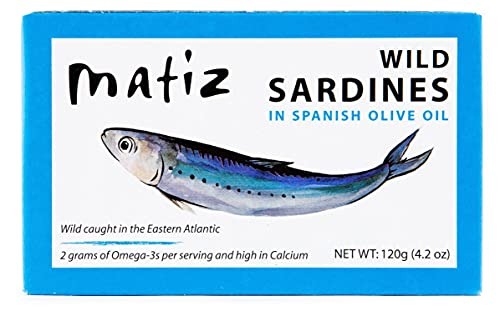
Item Name: Matiz Sardines in Olive Oil, 4.2 Ounce Can (Pack of 25) Spanish Gourmet Wild Caught Natural Fish for Tapas, Snacks, or Meals, Protein Rich, Sealed Freshness
Bullet Point 1: Wild-Caught Natural Sardines – Sustainably harvested off the coast of Spain and packed in high-quality olive oil our sardine fillets offer rich, natural bold flavors.
Bullet Point 2: Exceptional Taste and Texture – A more authentic canned sardines experience our small fish have the skin on and bone in to create a more enjoyable meal or snack.
Bullet Point 3: Versatile Meal Addition – Enjoy them fresh out of the can or add them to tapas, tossed veggies, pasta, or with a touch of lemon to create an original flavor blend.
Bullet Point 4: Protein-Rich Snack – These wild caught sardines are packed with proteins, vitamins, Omega 3 fish oils, and other essential ingredients that support your daily diet.
Bullet Point 5: Gluten Free and Non-GMO – Backed by purity and freshness you can trust, we carefully pack each can to ensure they arrive ready to eat and free of additives.
Product Description: Spain is a treasure-trove of delicious meals and unique flavors, but one of our most versatile and exciting additions are Matiz Sardines. Caught fresh off the coast of Galicia and hand-packed in premium Spanish olive oil, our small sardine fish make a wonderful addition to your favorite pastas, vegetable medleys, or other appetizers. In fact, they can be enjoyed as-is, added to French breads with sliced avocado and lemon, or smeared with a garlic aioli to create a truly unforgettable taste.<br><br> Smaller, Bite-Sized Sardines<br> Our sardines are smaller in size to create a fresher, more delicious taste but also to make them easier to add to breads, crackers, or other fun appetizers.<br> Authentic Texture and Taste<br> We’ve left the skin on and the bones in to create a more original Spanish flavoring in every bite and to ensure you’re getting the freshest sardines possible.<br> Sustainably Harvested Purity<br> Harvested off the coast of Galacia which is known for its exceptional seafoods, we maintain traditional methods of sourcing our sardines to help maintain the surrounding sea life and support local fisherman. We use artisan fishing methods and master cannery methods to retain the highest-quality ingredients with the moistest, most tender fish possible. <br> Made Fresh and Ready to Eat<br> Matiz sardines are carefully sourced and packed fresh and delicious so when they arrive at your doorstep, they’re ready to be enjoyed as is. This means you can take them to work as snacks, enjoy them at a picnic, or use them as an addition to your favorite afternoon appetizers with friends.<br> True Culinary Versatility<br> Sardines make a great addition to a variety of healthy dishes and pair well with things like sour cream, creme fraiche, fresh herbs, lemon and smoked pimento. <br> Heart Healthy Snack<br> These small fish are also packed with vitamins, minerals, and proteins that are good for you and help support a healthy diet. Non-GMO and gluten free.
Value: 105.0
Unit: Ounce

Price: 5.64